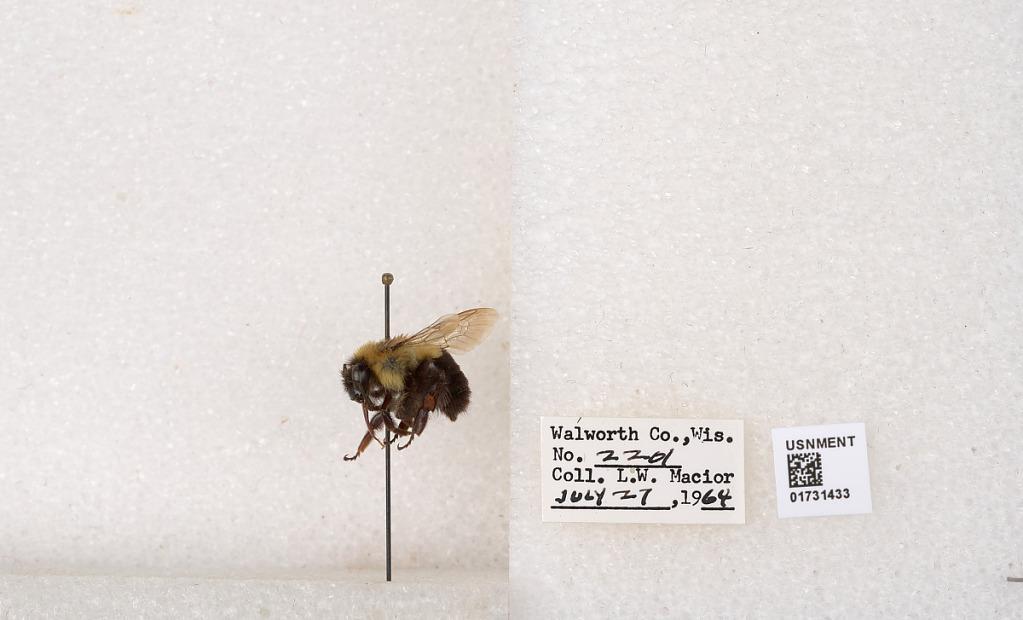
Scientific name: Bombus impatiens Cresson
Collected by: L. Macior
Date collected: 1964-7-27
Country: United States
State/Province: Wisconsin
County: Walworth
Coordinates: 42.6685, -88.5419